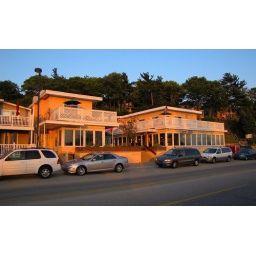
A small hotel across the street from the beach in Grand Haven.